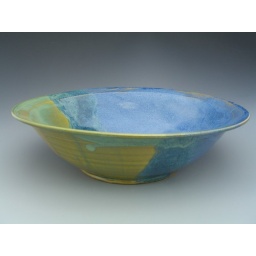
large bowl w/ flared rim glazed in sea blue and green.